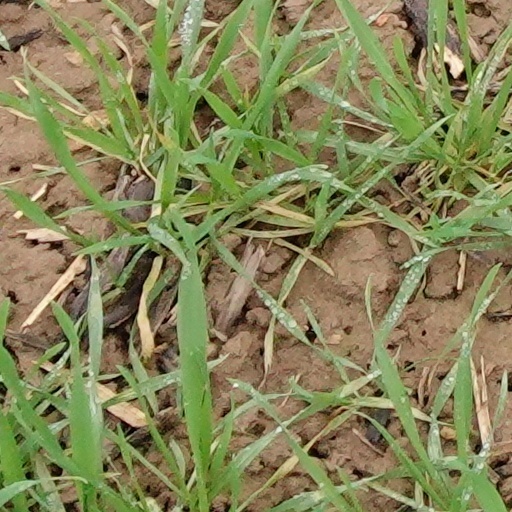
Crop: wheat